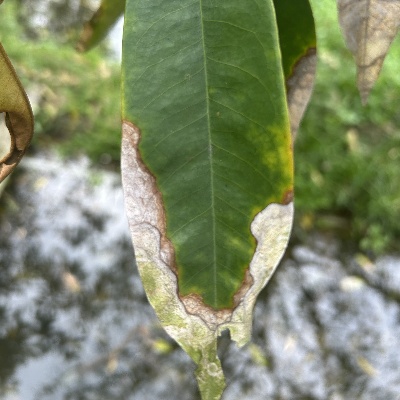
Label: Leaf_Colletotrichum